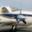
Label: airplane